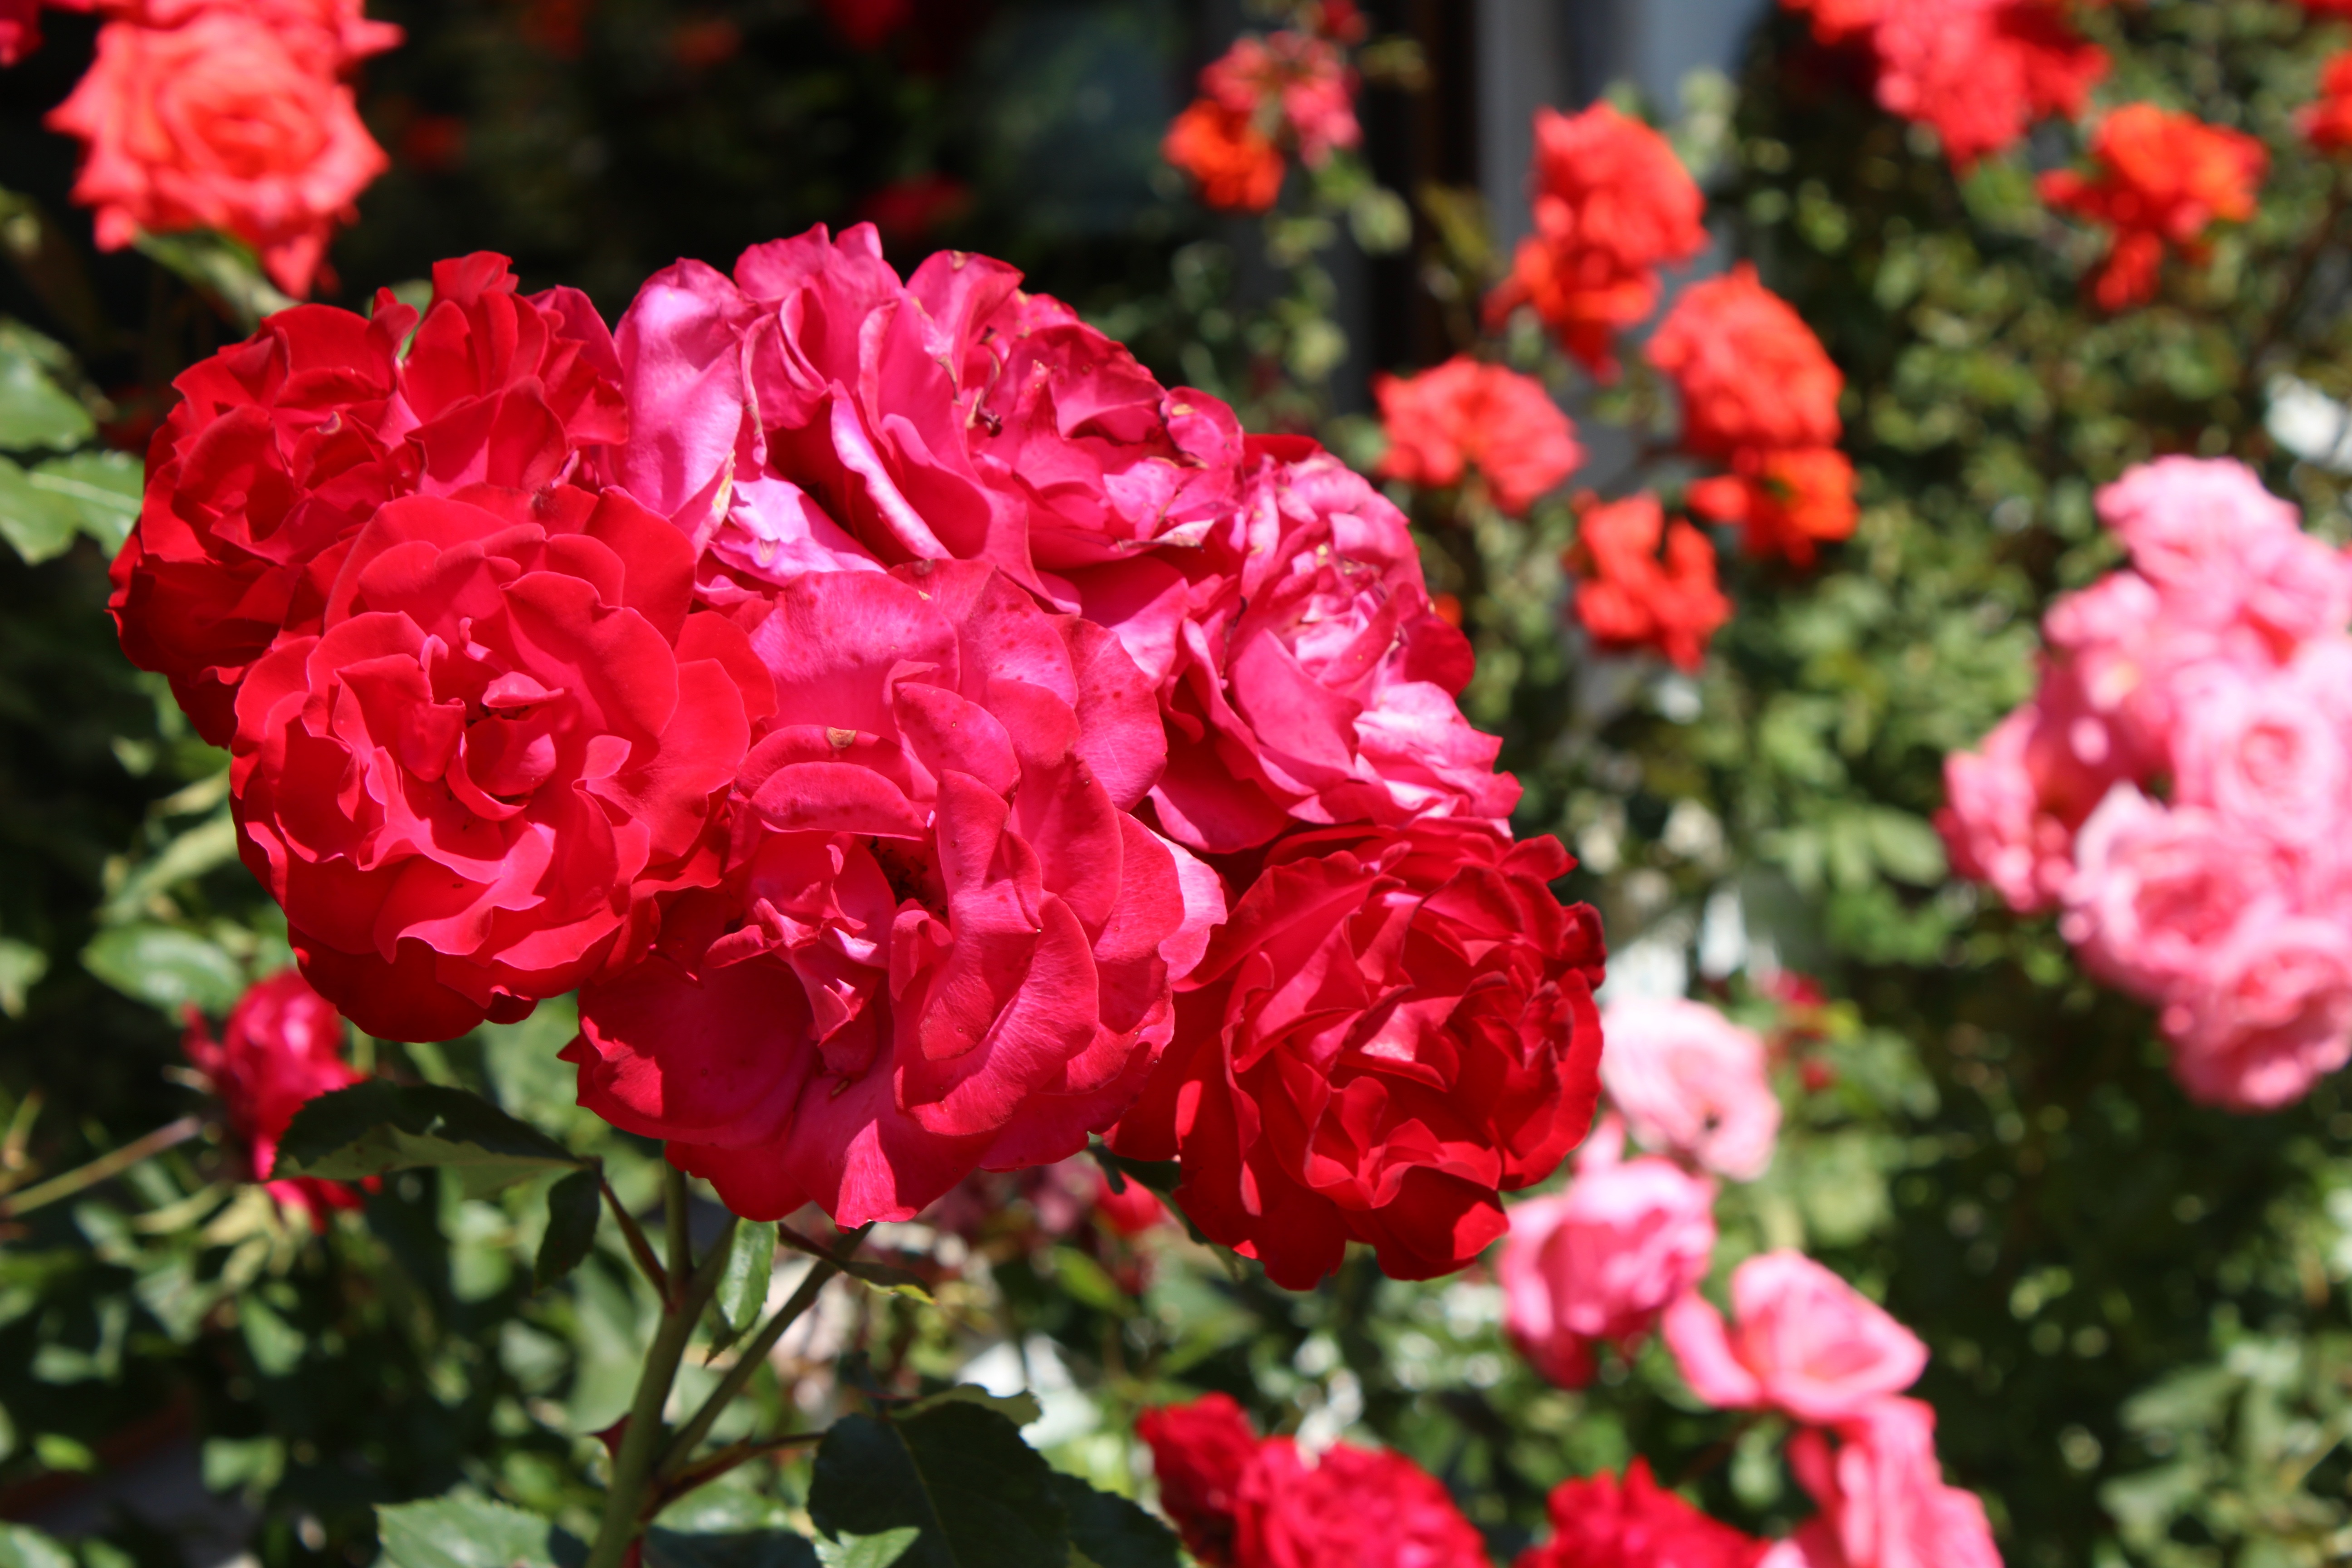
nature, plant, flower, petal, rose, green, red, flora, shrub, floribunda, flowering plant, garden roses, rose family, annual plant, land plant, rosa centifolia, rose order